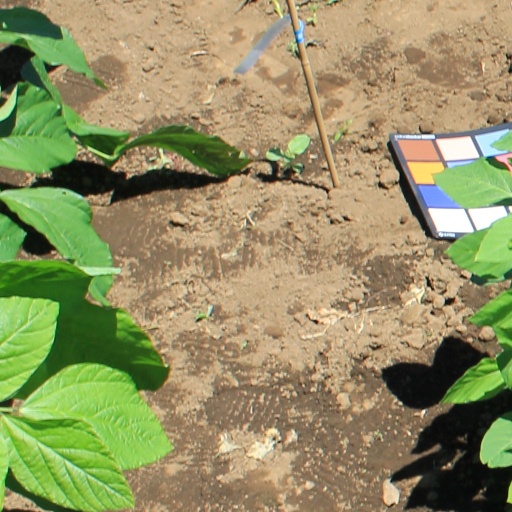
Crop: soybean